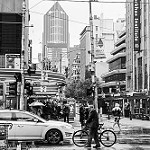
Label: B & W